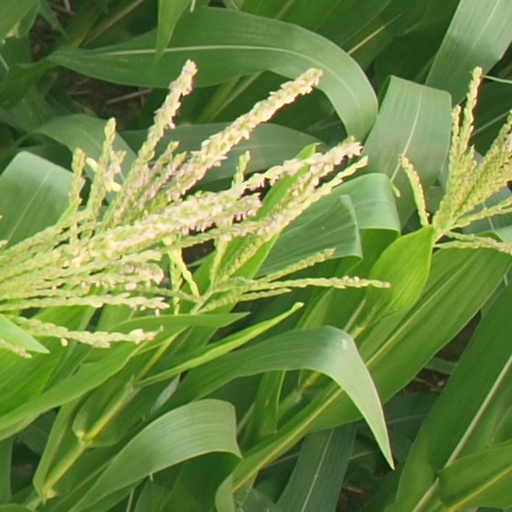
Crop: maize; corn